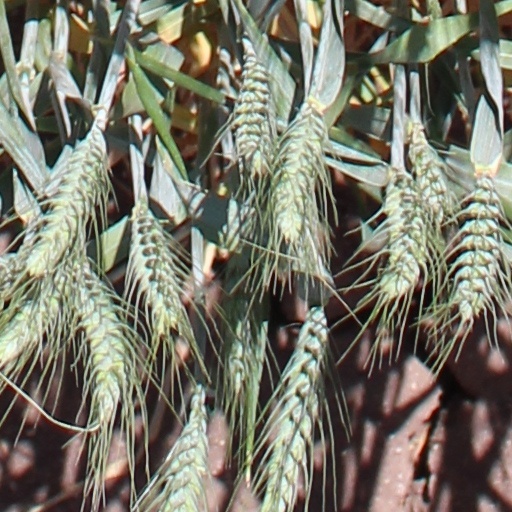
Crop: wheat